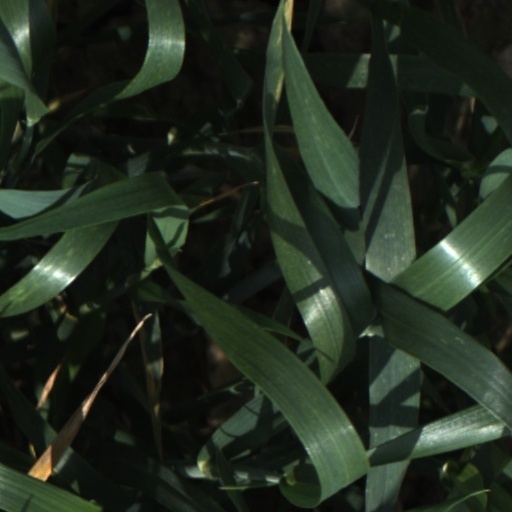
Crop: wheat